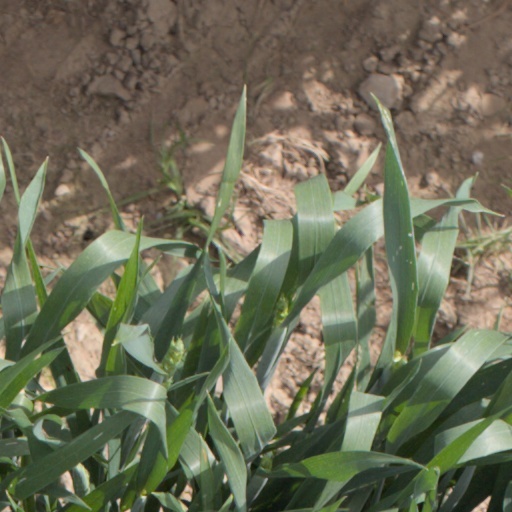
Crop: wheat